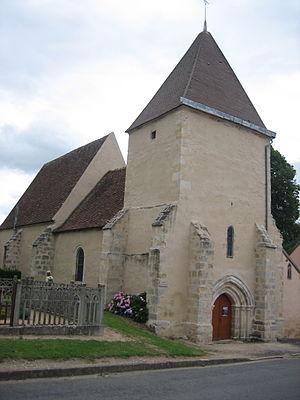
Eglise Saint-Maur à Saint-Maur (Cher)
Saint-Maur est une commune française située dans le département du Cher en région Centre-Val de Loire.